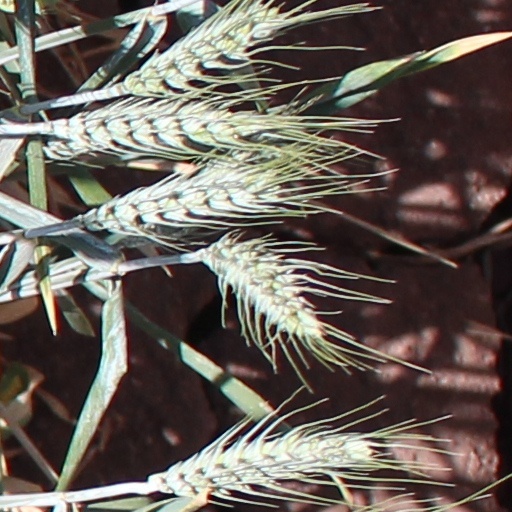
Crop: wheat